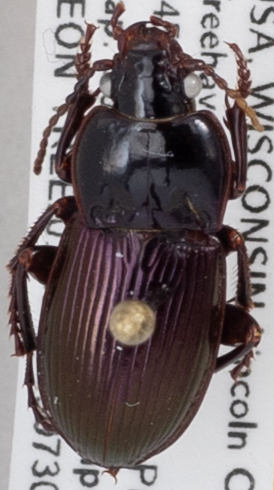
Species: Myas cyanescens
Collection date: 2019-07-30
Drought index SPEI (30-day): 0.616
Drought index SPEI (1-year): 1.642
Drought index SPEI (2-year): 1.25